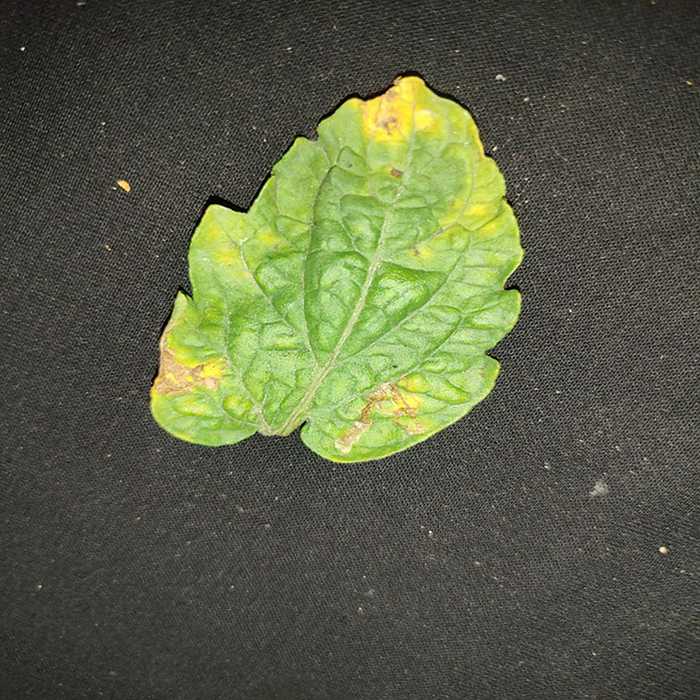
Plant: Tomato
Label: Tomato Bacterial spot